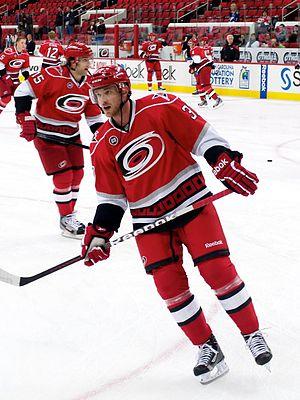
Tim Brent est un joueur professionnel canadien de hockey sur glace.